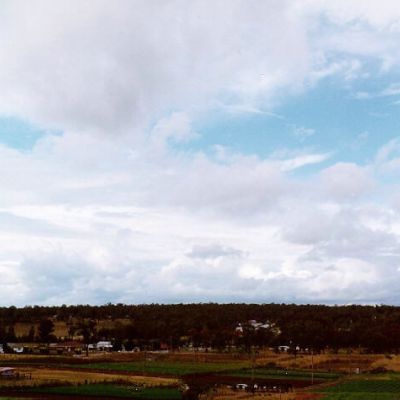
Cloud type: Stratocumulus (Sc)